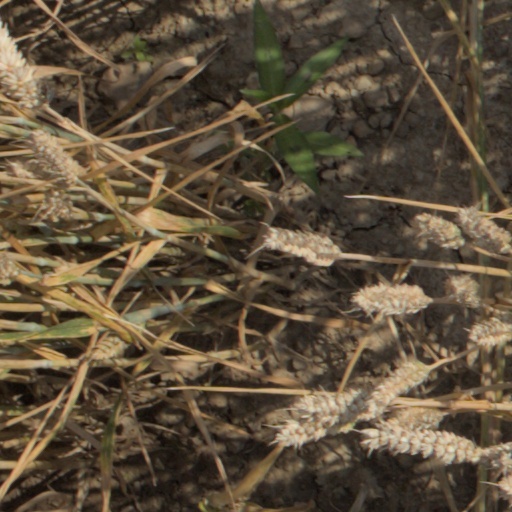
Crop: wheat